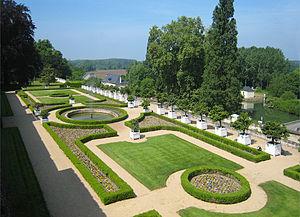
Jardins à la française du Château d'Ussé
Le château d'Ussé se trouve à Rigny-Ussé, en Indre-et-Loire. Il fait partie des châteaux de la Loire.